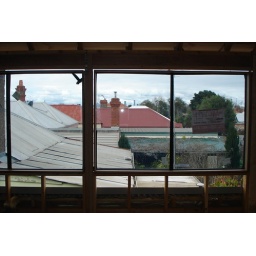
(Week 6)View from windows in bedroom